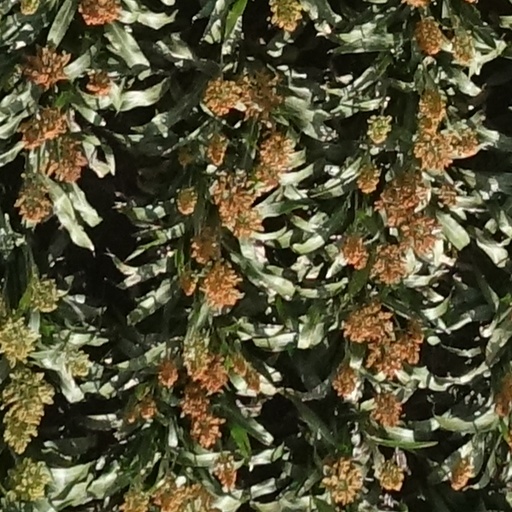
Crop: sorghum